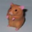
Label: hamster